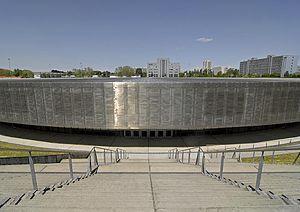
Les championnats d'Europe de cyclisme sur piste 2017 ont lieu du 18 au 22 octobre 2017 au Velodrom de Berlin en Allemagne. Ils sont organisés par l'Union européenne de cyclisme.